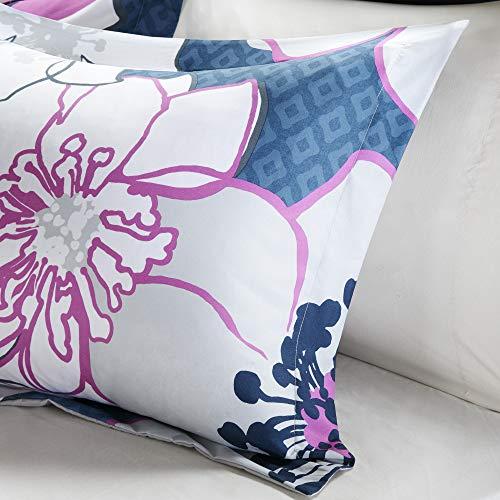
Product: MI ZONE Allison Comforter Set Full/Queen Size - White, Yellow, Grey, Floral – 4 Piece Bed Sets – Ultra Soft Microfiber Teen Bedding for Girls Bedroom
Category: Home & Kitchen | Bedding | Kids' Bedding | Comforters & Sets | Comforter Sets
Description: Comforter/Sham: 100% polyester microfiber, printed, 100% brushed polyester reverse, 200g polyester filling Pillow: polyester cover and polyester filling.
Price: $49.99
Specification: ProductDimensions:90x86x1inches|ItemWeight:7.64pounds|ShippingWeight:7.7pounds(Viewshippingratesandpolicies)|Manufacturer:MiZone|ASIN:B01NGZL62Q|Itemmodelnumber:MZ10-517